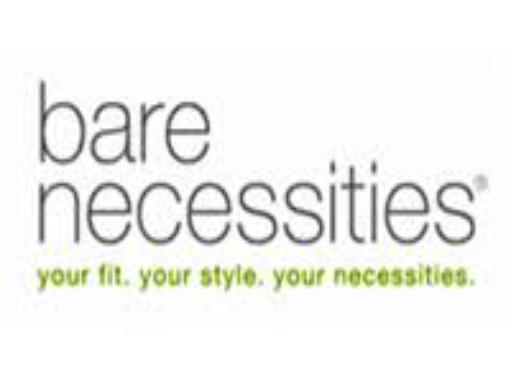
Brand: Bare Necessities
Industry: Clothes